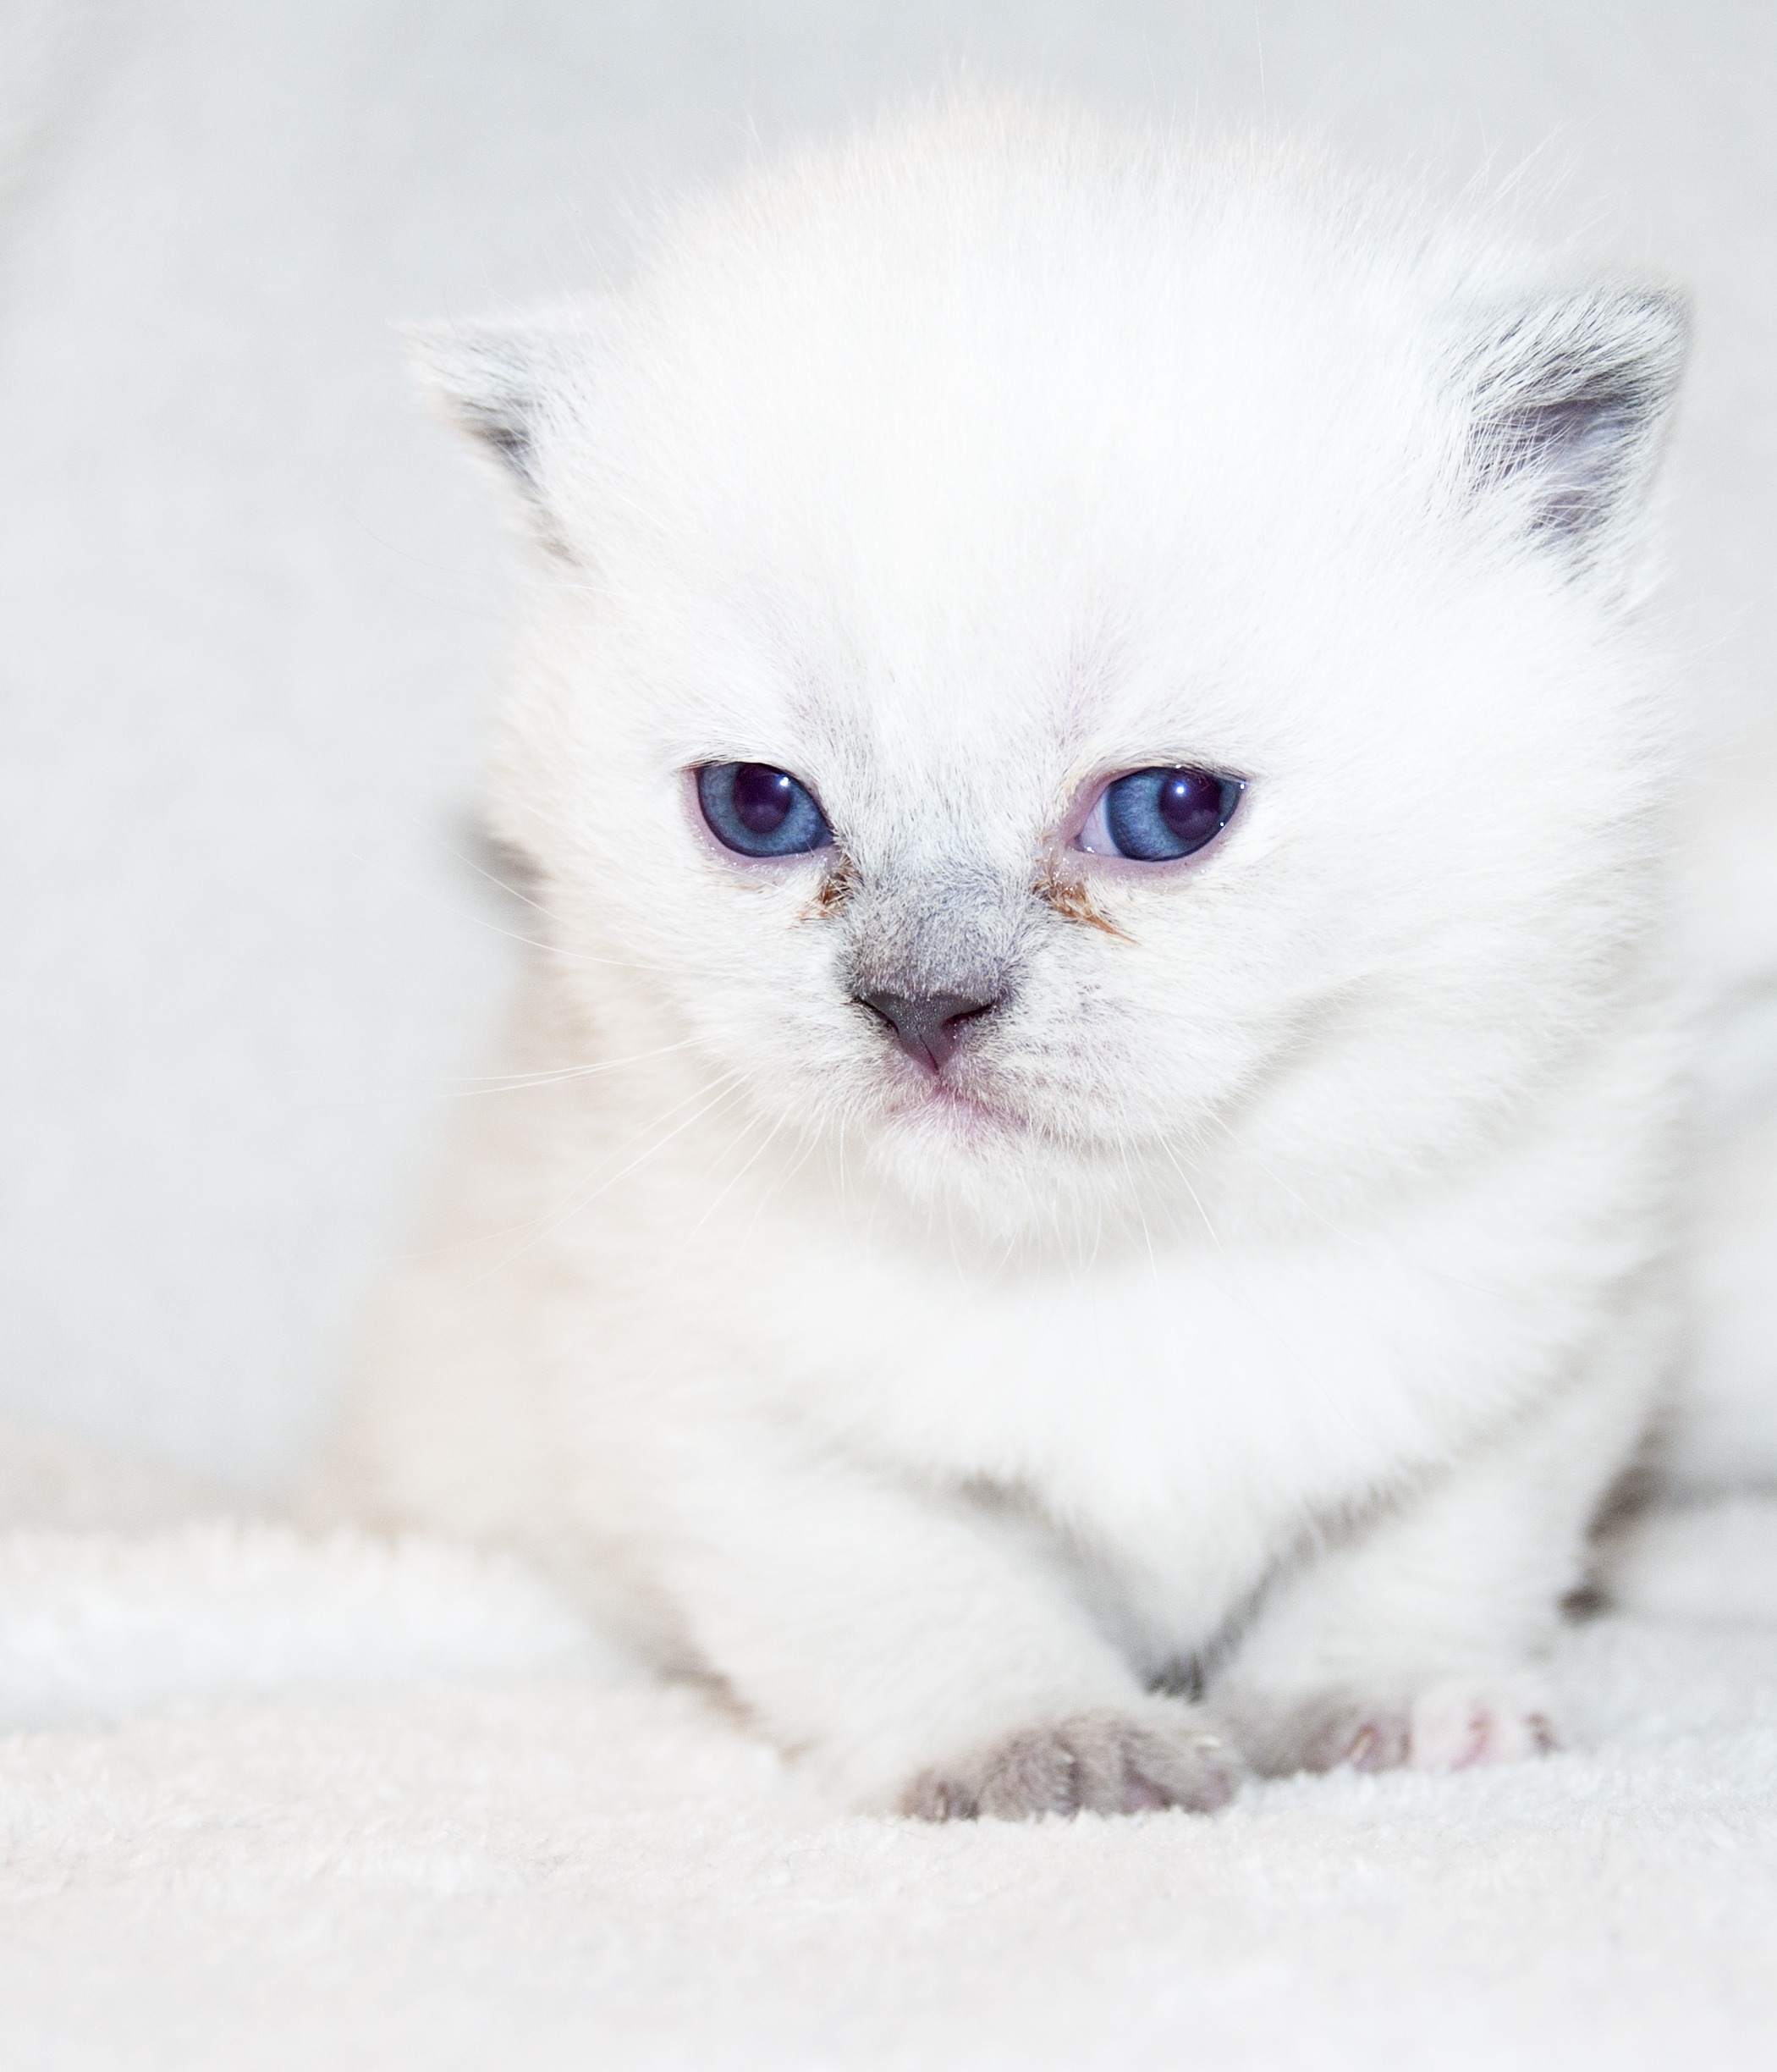
white, puppy, fluffy, kitten, cat, mammal, whiskers, kitty, vertebrate, ragdoll, himalayan, persian, burmilla, small to medium sized cats, cat like mammal, carnivoran, domestic short haired cat, british semi longhair, birman